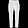
Label: Trouser